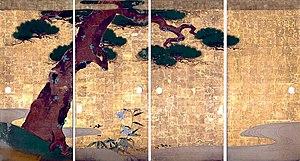
L'école Rinpa, parfois transcrit « Rimpa », est une des écoles historiques majeures de la peinture japonaise décorative. Mais ça n'est pas une « école » suivant la tradition japonaise, avec un maître et des apprentis, ses futurs héritiers. Le nom Rinpa vient du nom d'un artiste du milieu de l'époque d'Edo, Ogata Kōrin, auquel on a emprunté le caractère « rin », accolé au caractère « pa » : « faction », « école », mais qui englobe des artistes du début du XVIIᵉ au XXᵉ siècle qui ont fait le choix de s'approprier des éléments du style introduit par les premiers ou leurs successeurs.